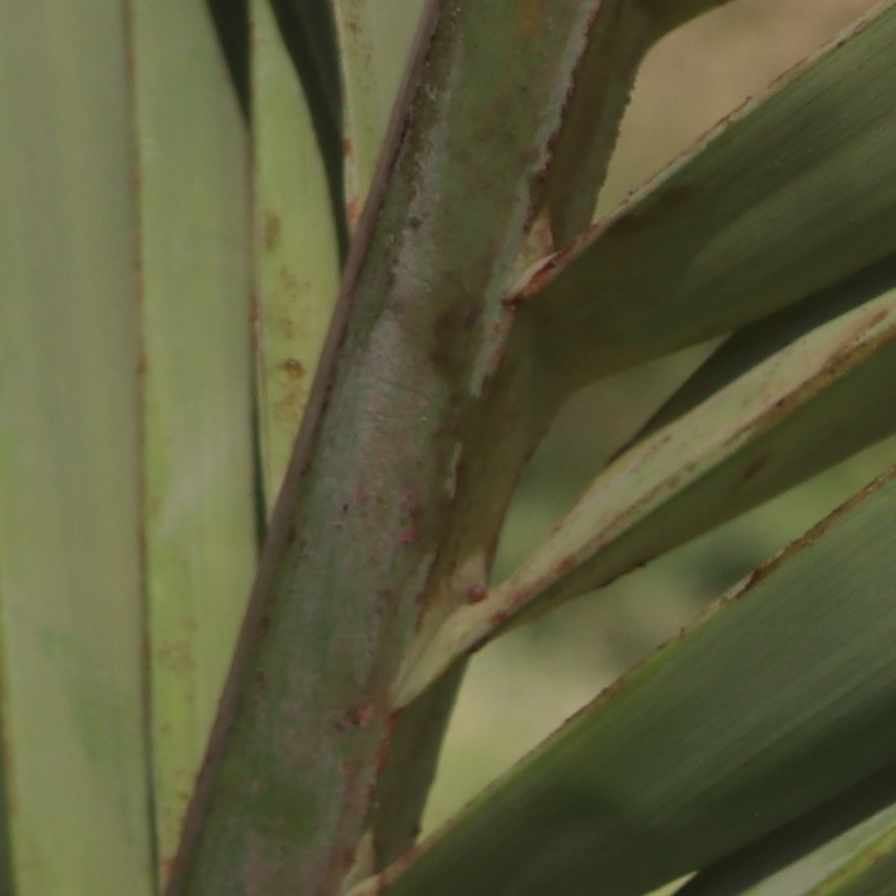
Label: Honey